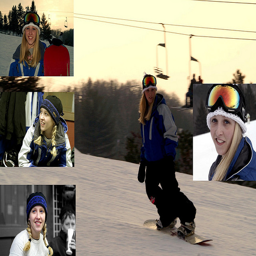
A young woman snowboards, and the picture is surrounded by portraits of the same woman
Five pictures of a woman in cold weather gear and snowboarding.
Several photos of a female snowboarder in action and posing
Cool winter hats are important to female snowboarders.
a women that is snowboarding down a hill